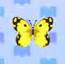
Label: farfalla